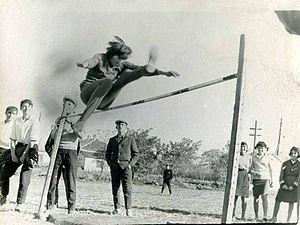
Nina Zyuskova, née le 3 mai 1952, est une athlète qui concourait pour l'URSS sur 400 m. Aux Jeux olympiques de 1980 à Moscou, elle a remporté la médaille d'or avec le relais 4 × 400 m soviétique.